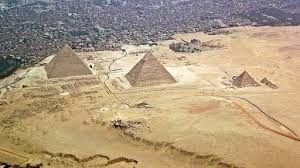
Landmark: Pyramids of Giza